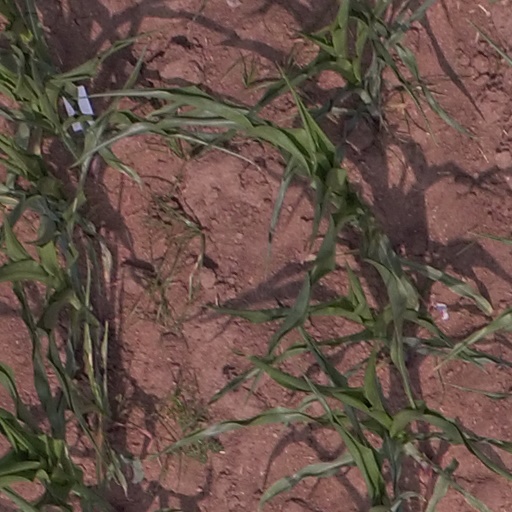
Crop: maize; corn